Pilgrimage to Hell

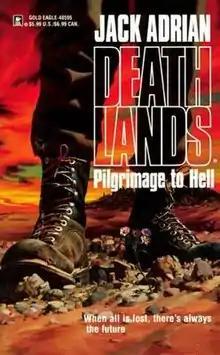

Pilgrimage to Hell is the first book in the "Deathlands" saga of novels. Written by Christopher Lowder under his pen name Jack Adrian and Laurence James under his pen name James Axler published on May 1, 1986, it follows the adventures of Ryan Cawdor, Krysty Wroth, and J.B. Dix, and delves into how they met.